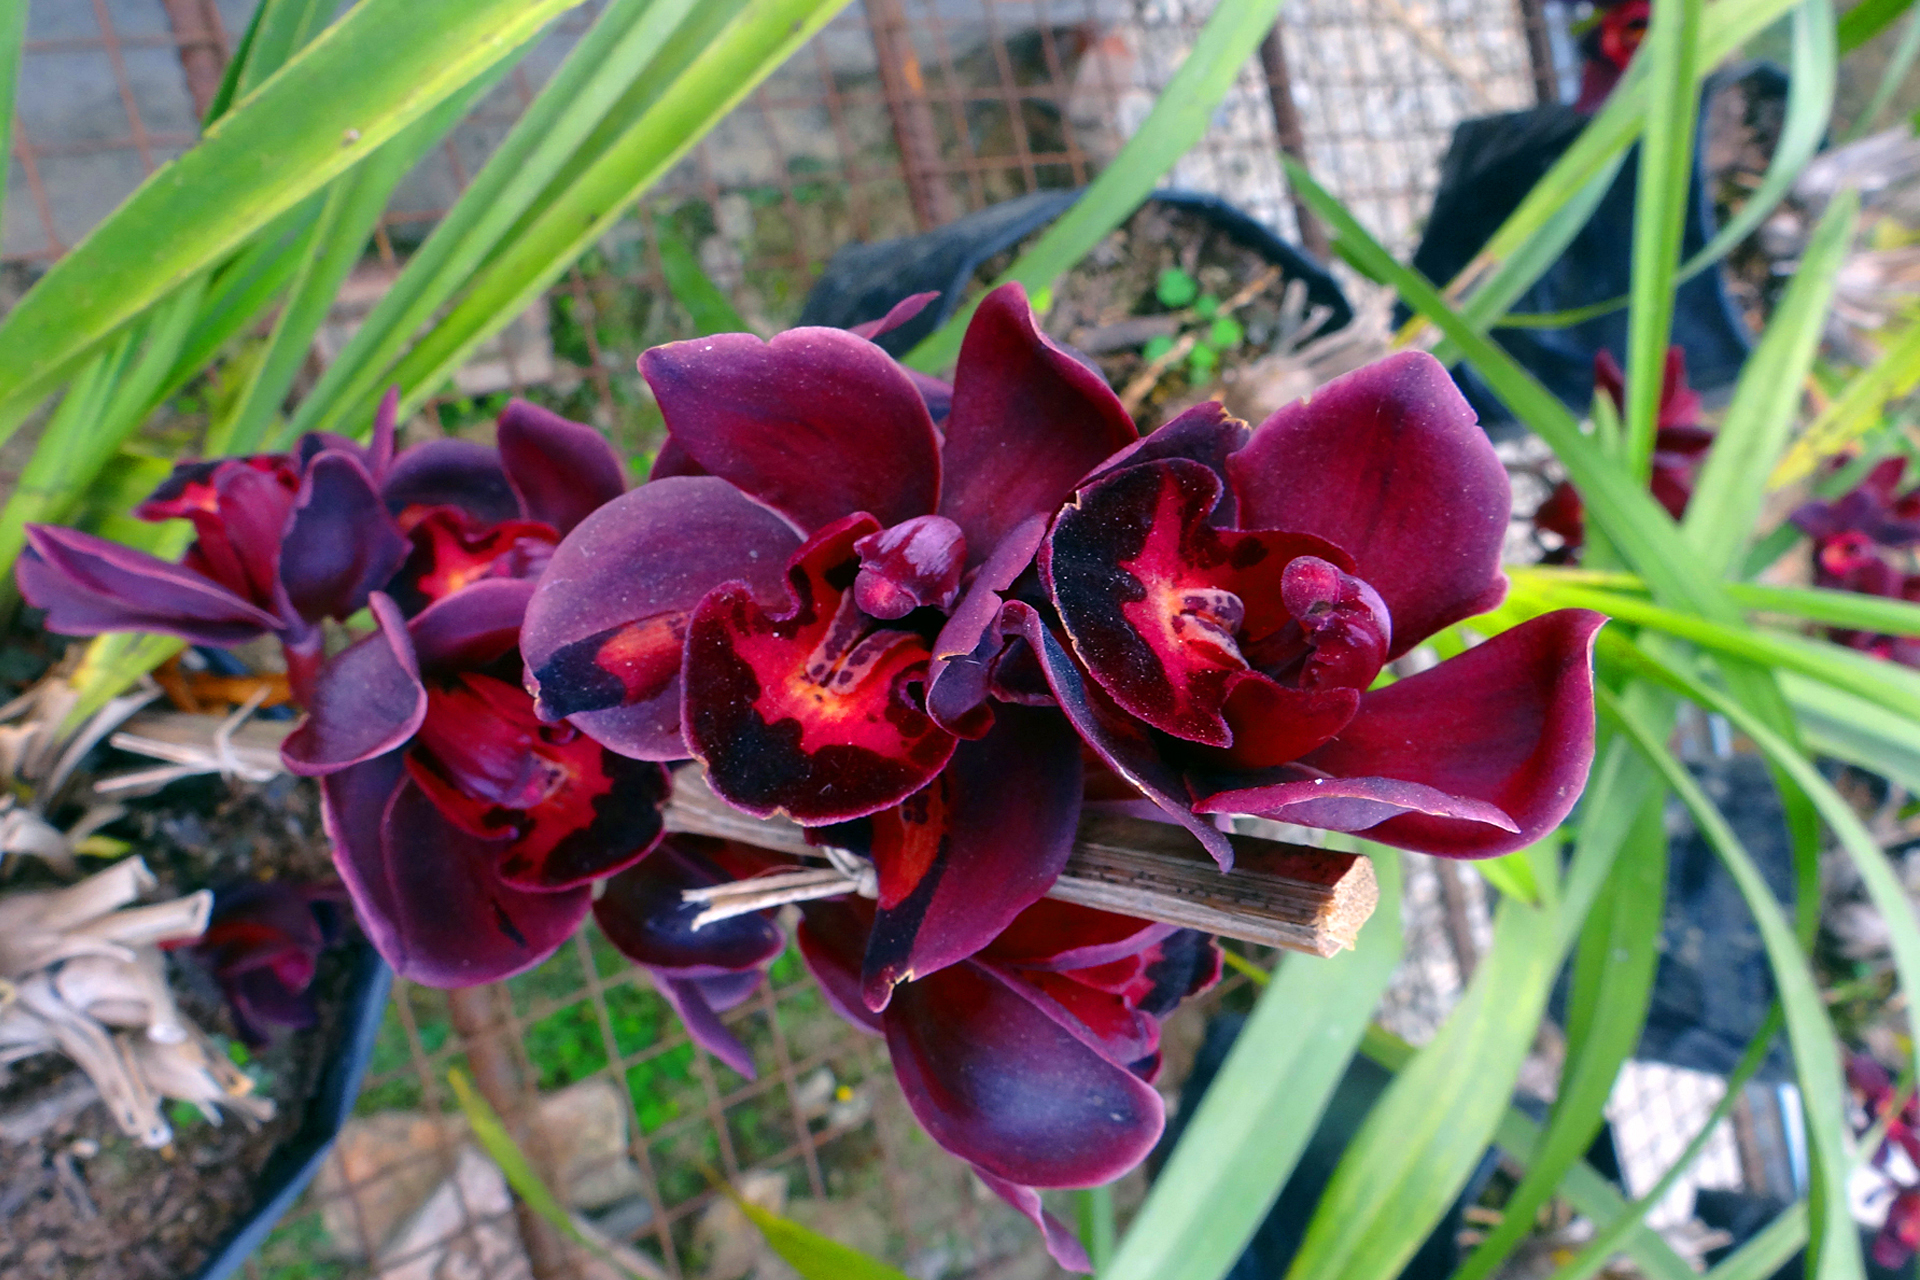
flower, flowering plant, plant, terrestrial plant, botany, petal, orchids of the philippines, orchid, moth orchid, nepenthes, iris, perennial plant